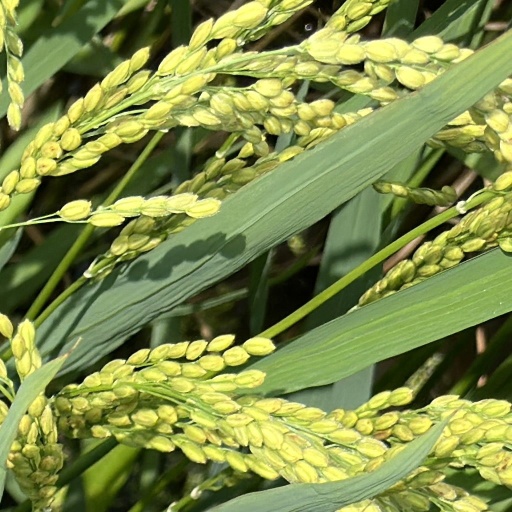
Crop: rice